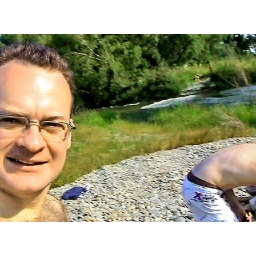
Self-portrait video still showing our neck-deep swimming hole in the background